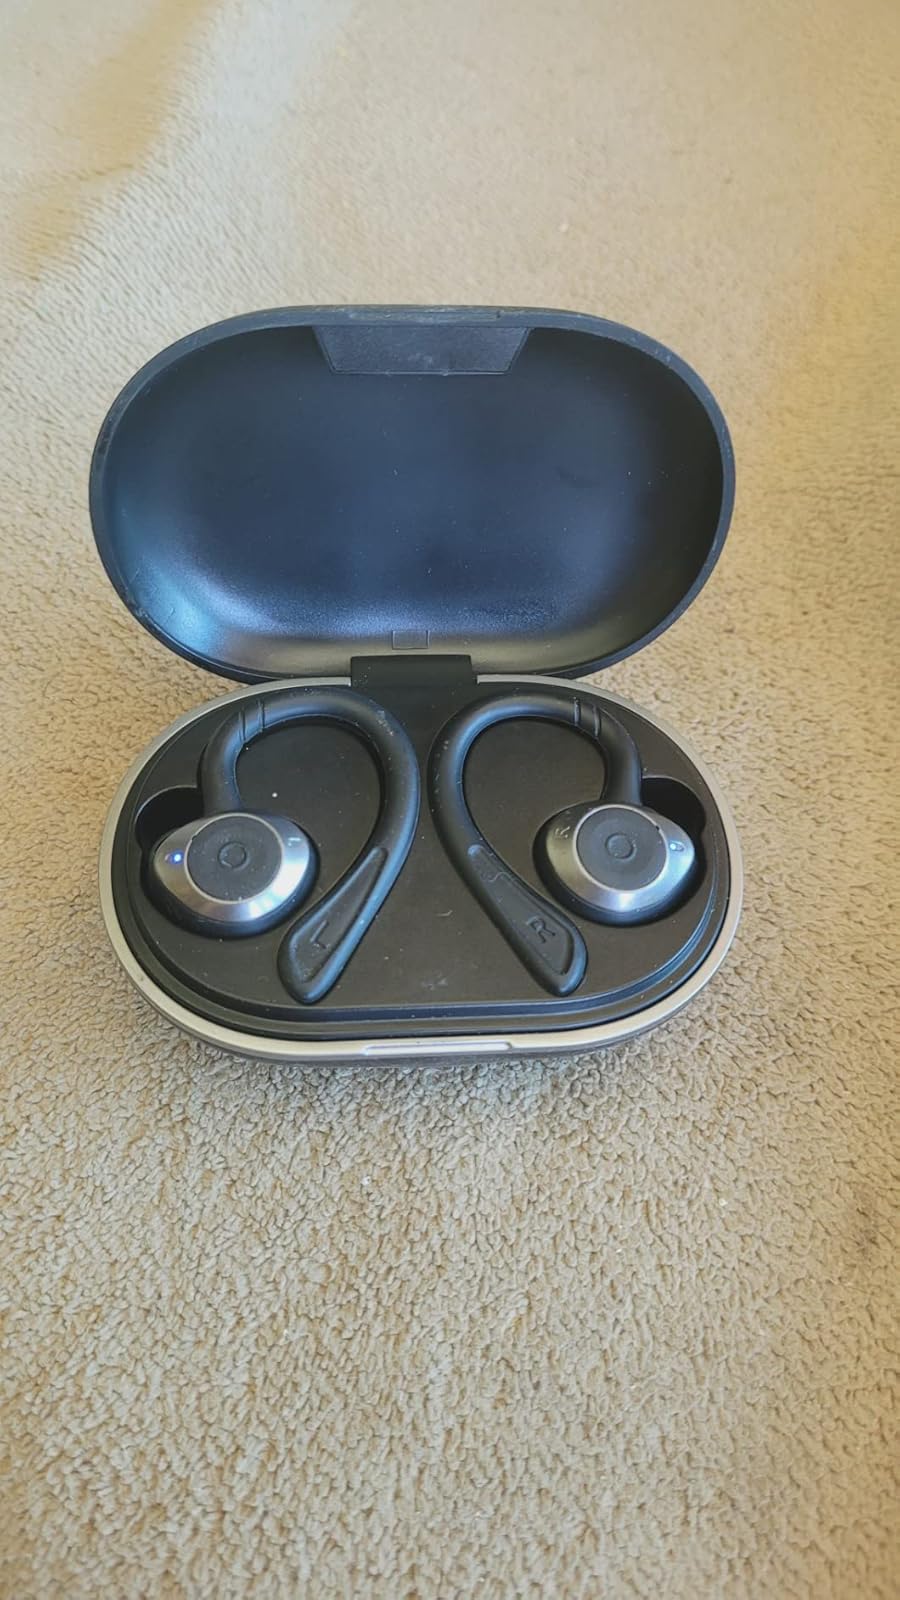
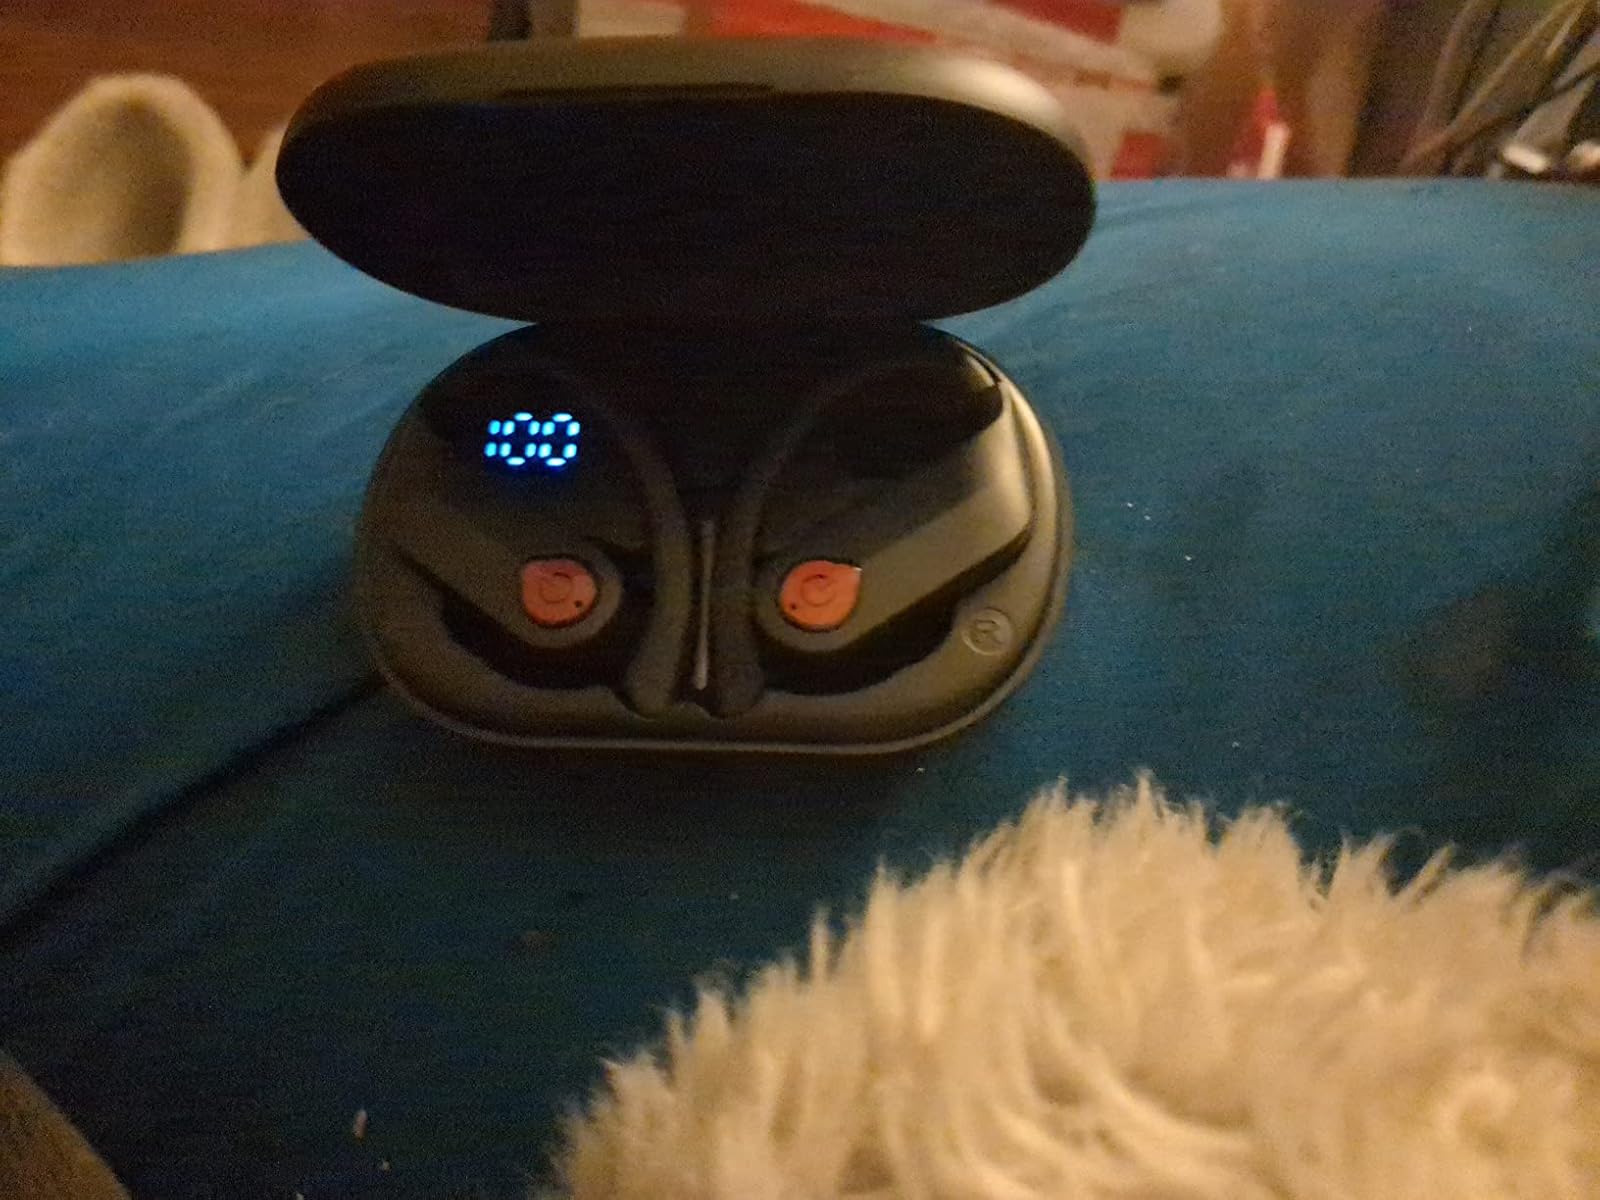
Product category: earbuds
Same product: no